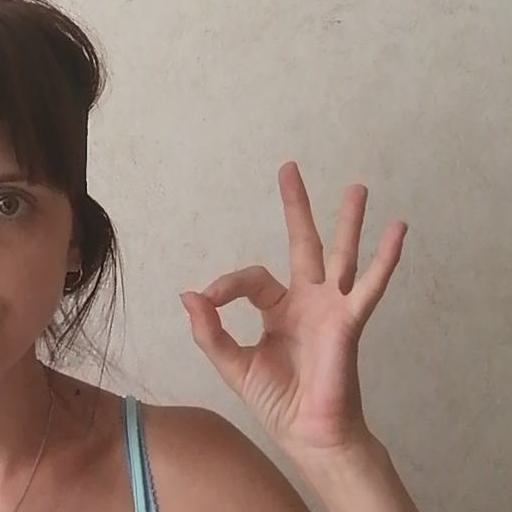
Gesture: ok